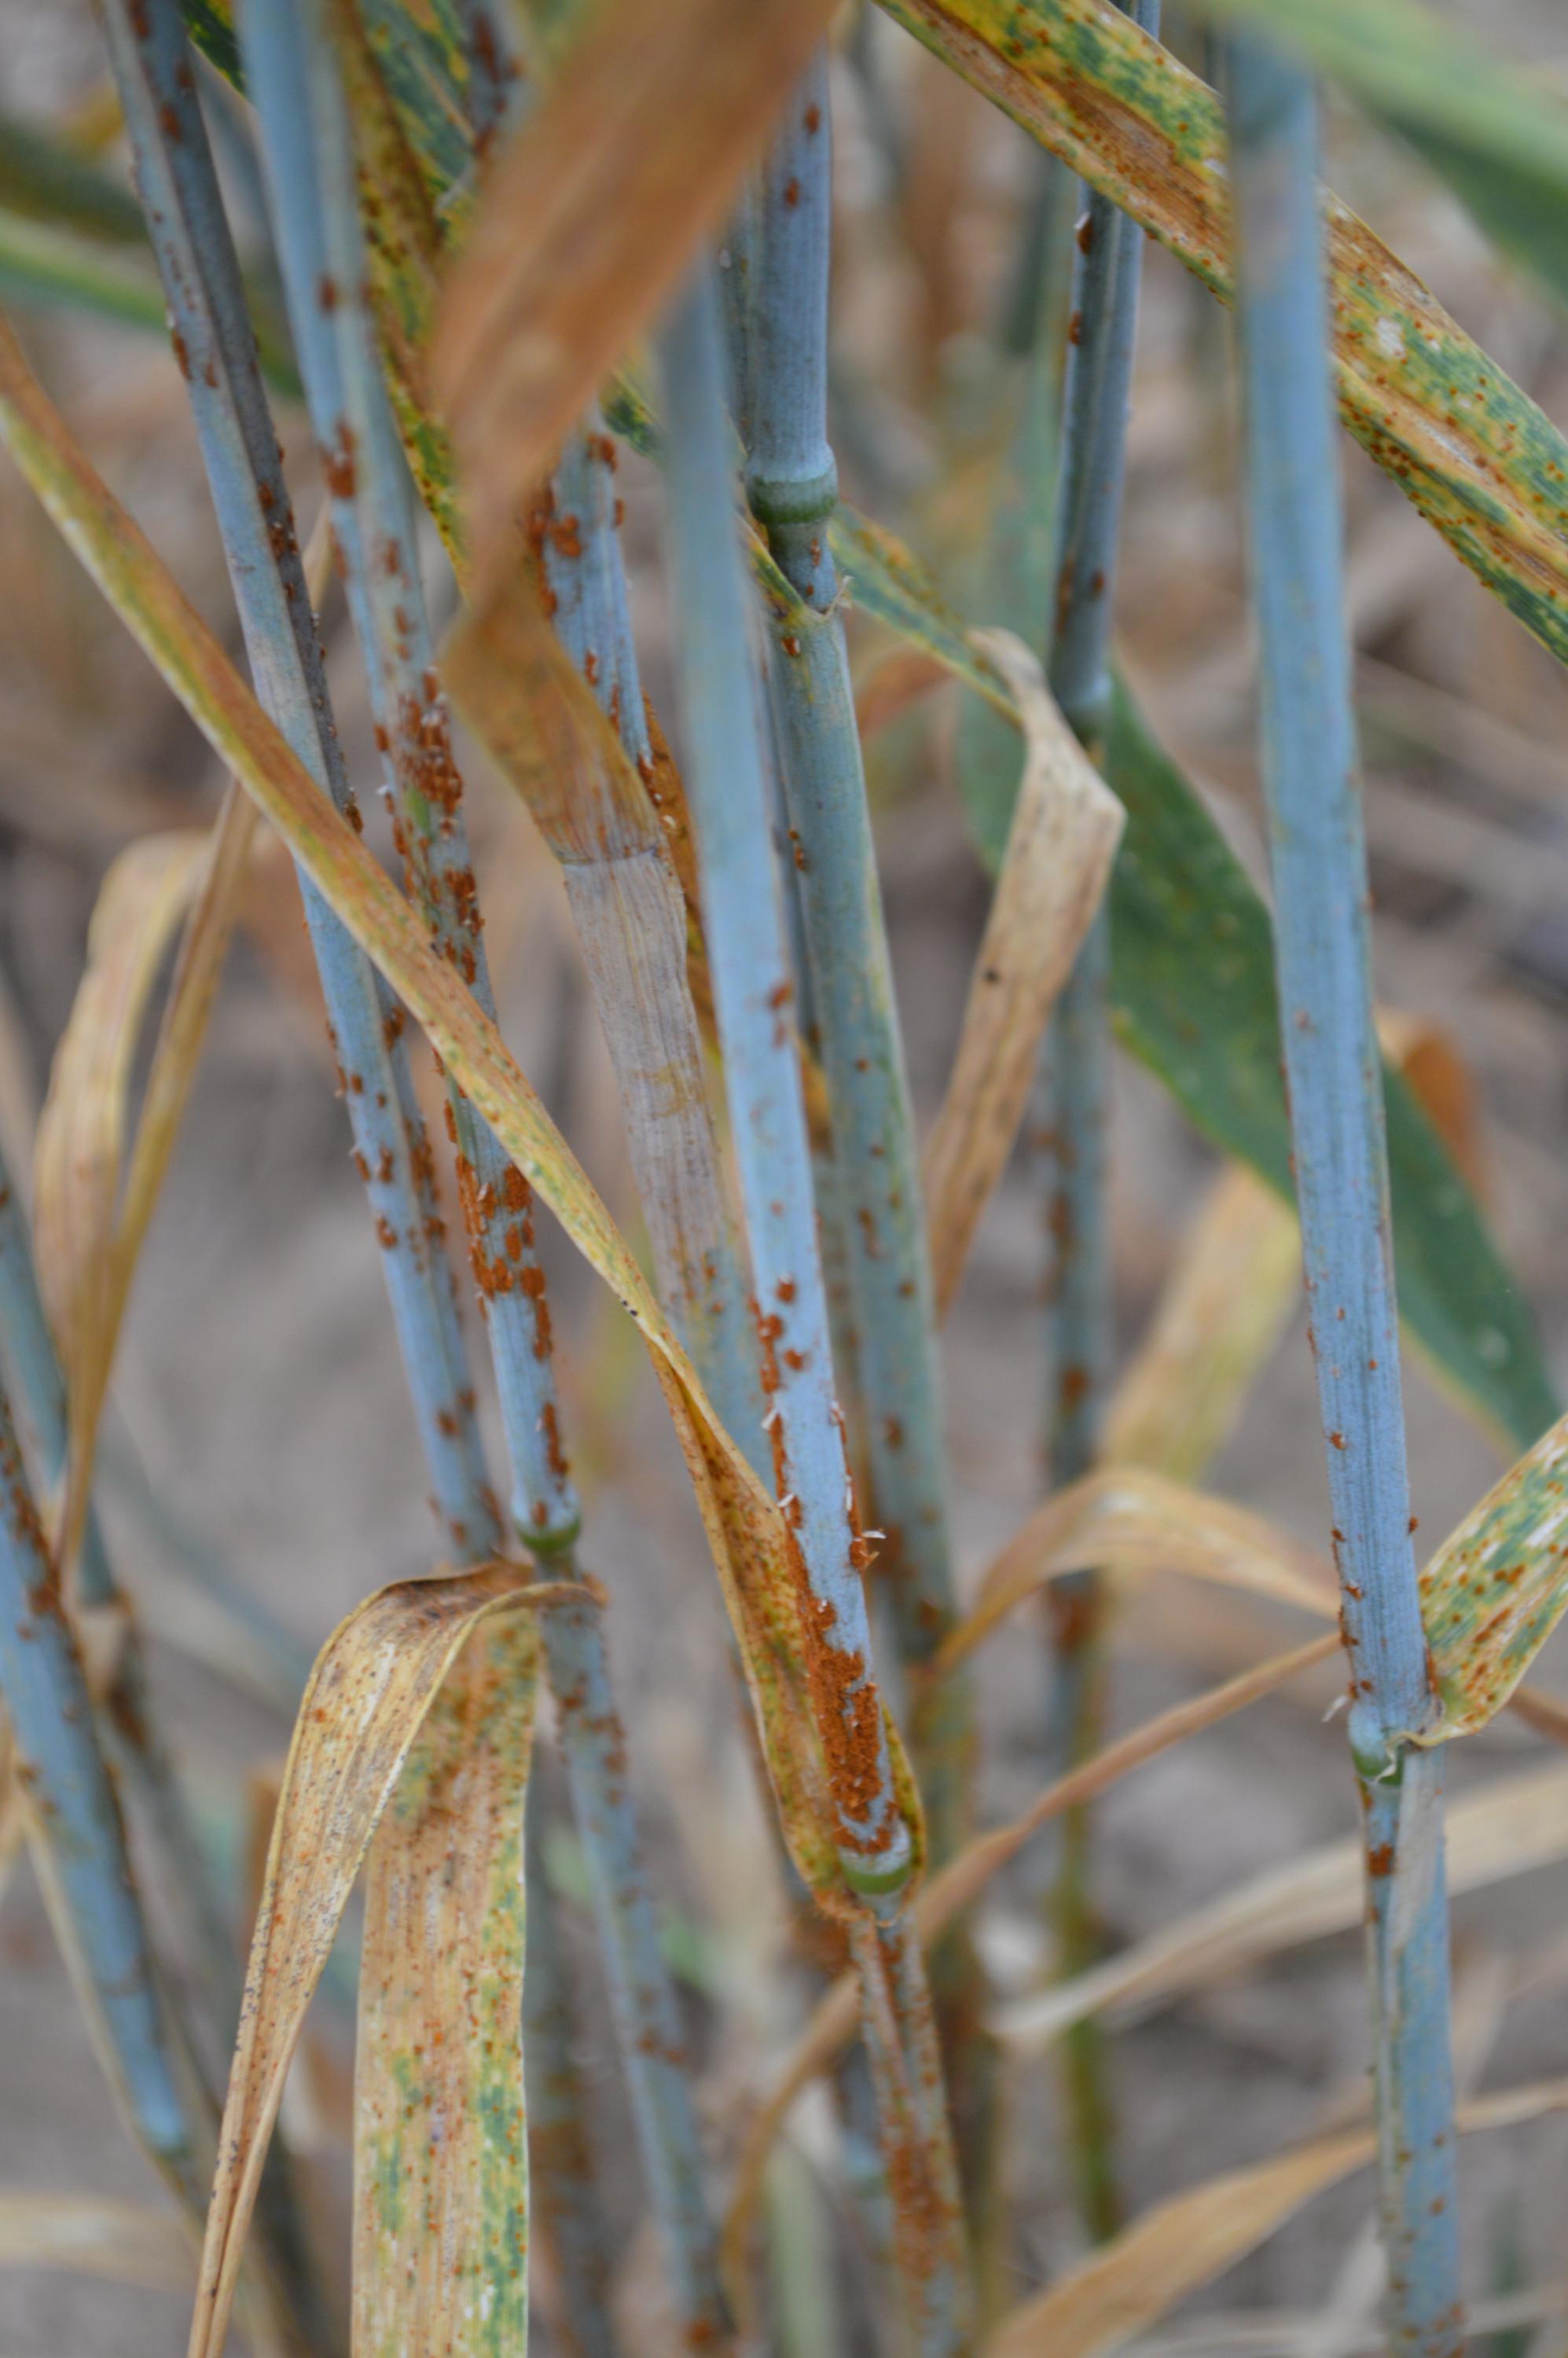
Plant: Wheat
Disease: wheat stem rust